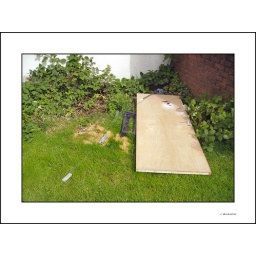
One less door in house